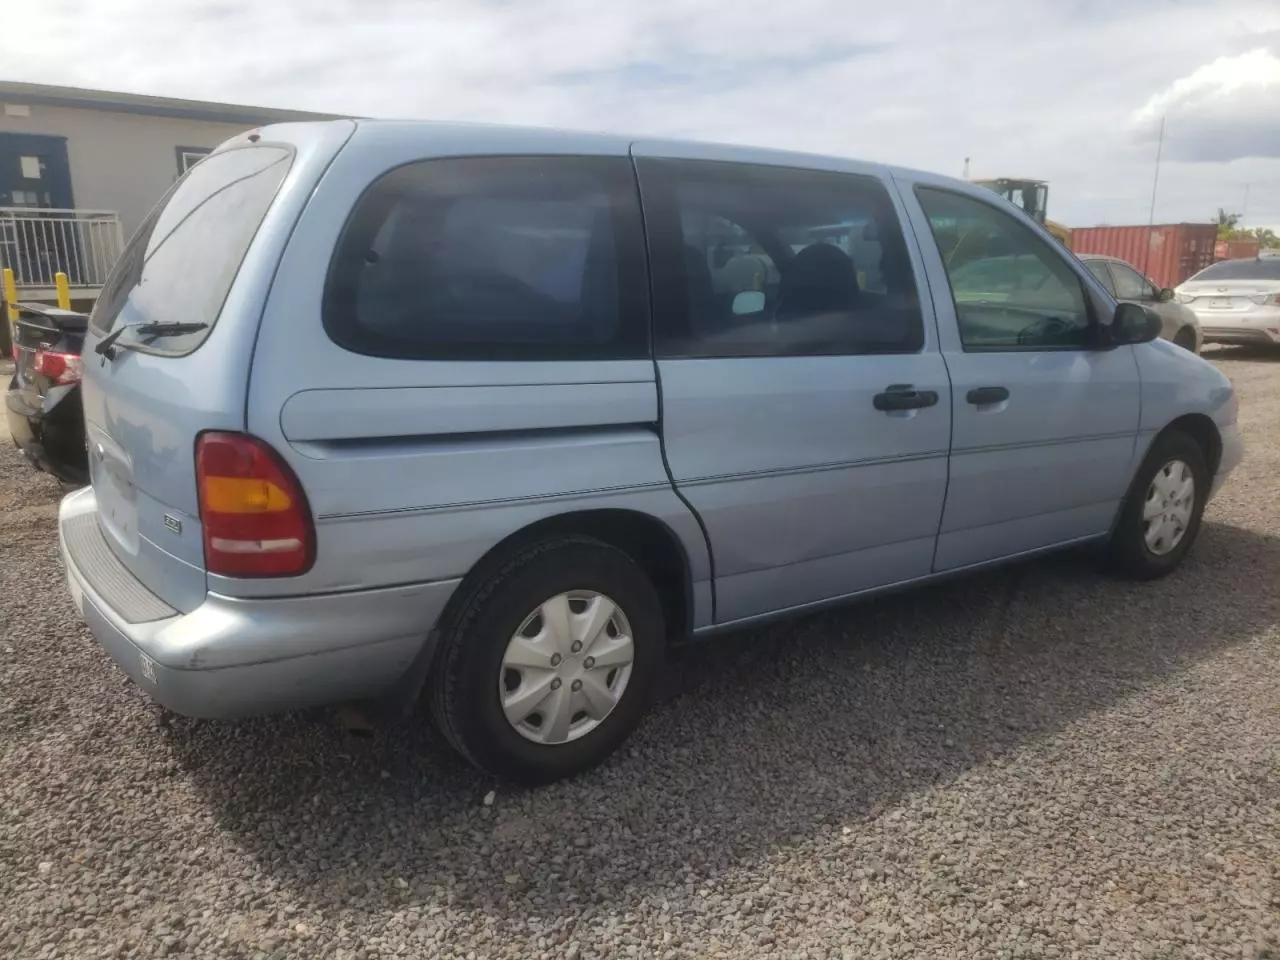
Aucun dommage détecté.
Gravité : aucun